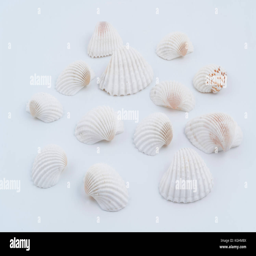
shells on a white background